Crates of Thebes

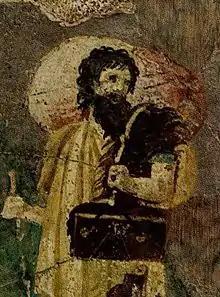
Crates of Thebes. Detail from a Roman wall painting in the Villa Farnesina in Rome.

Crates (c. 365 – c. 285 BC) of Thebes was a Greek Cynic philosopher, the principal pupil of Diogenes of Sinope and the husband of Hipparchia of Maroneia who lived in the same manner as him. Crates gave away his money to live a life of poverty on the streets of Athens. Respected by the people of Athens, he is remembered for being the teacher of Zeno of Citium, the founder of Stoicism. Various fragments of Crates' teachings survive, including his description of the ideal Cynic state.